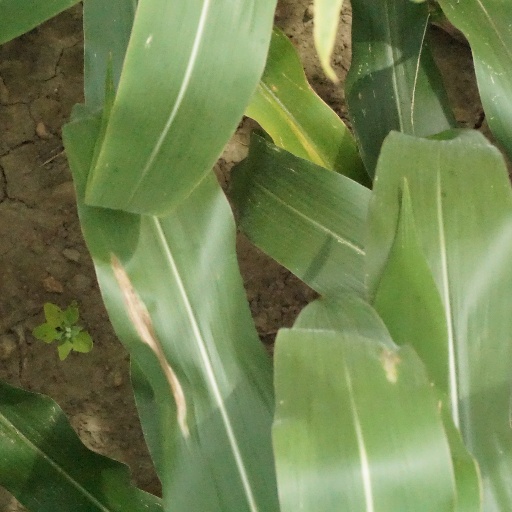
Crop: maize; corn